Whitby 199 steps

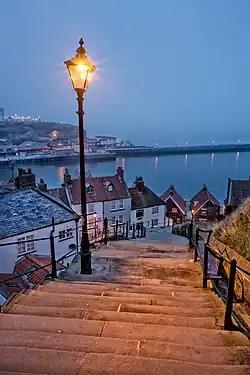
The 199 steps at Whitby

The Whitby 199 steps (also known as The Church Stairs and Jacob's Ladder), is a grade I listed structure between the Old Town and St Mary's Church, in Whitby, North Yorkshire, England. The 199 steps have been recorded since at least 1370, and until the 1770s, were made of wood. The flight of steps was viewed as a measure of the Christian determination of pilgrims up to Whitby Abbey (and later, the church), and have also served as a tourist attraction being mentioned in the book "Dracula", by Bram Stoker.